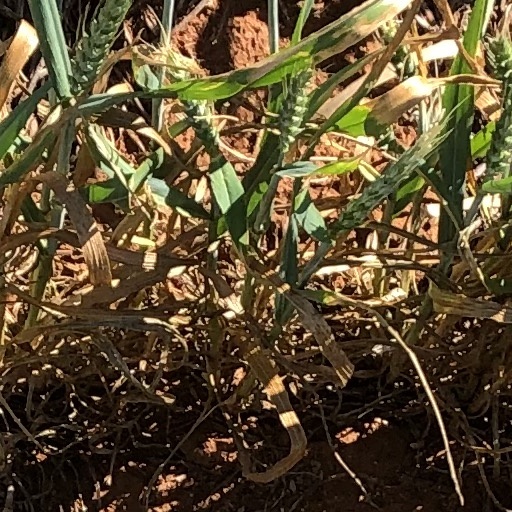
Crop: wheat